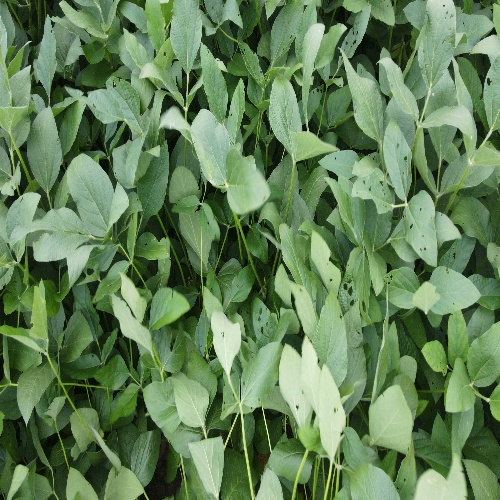
Label: Diabrotica_speciosa